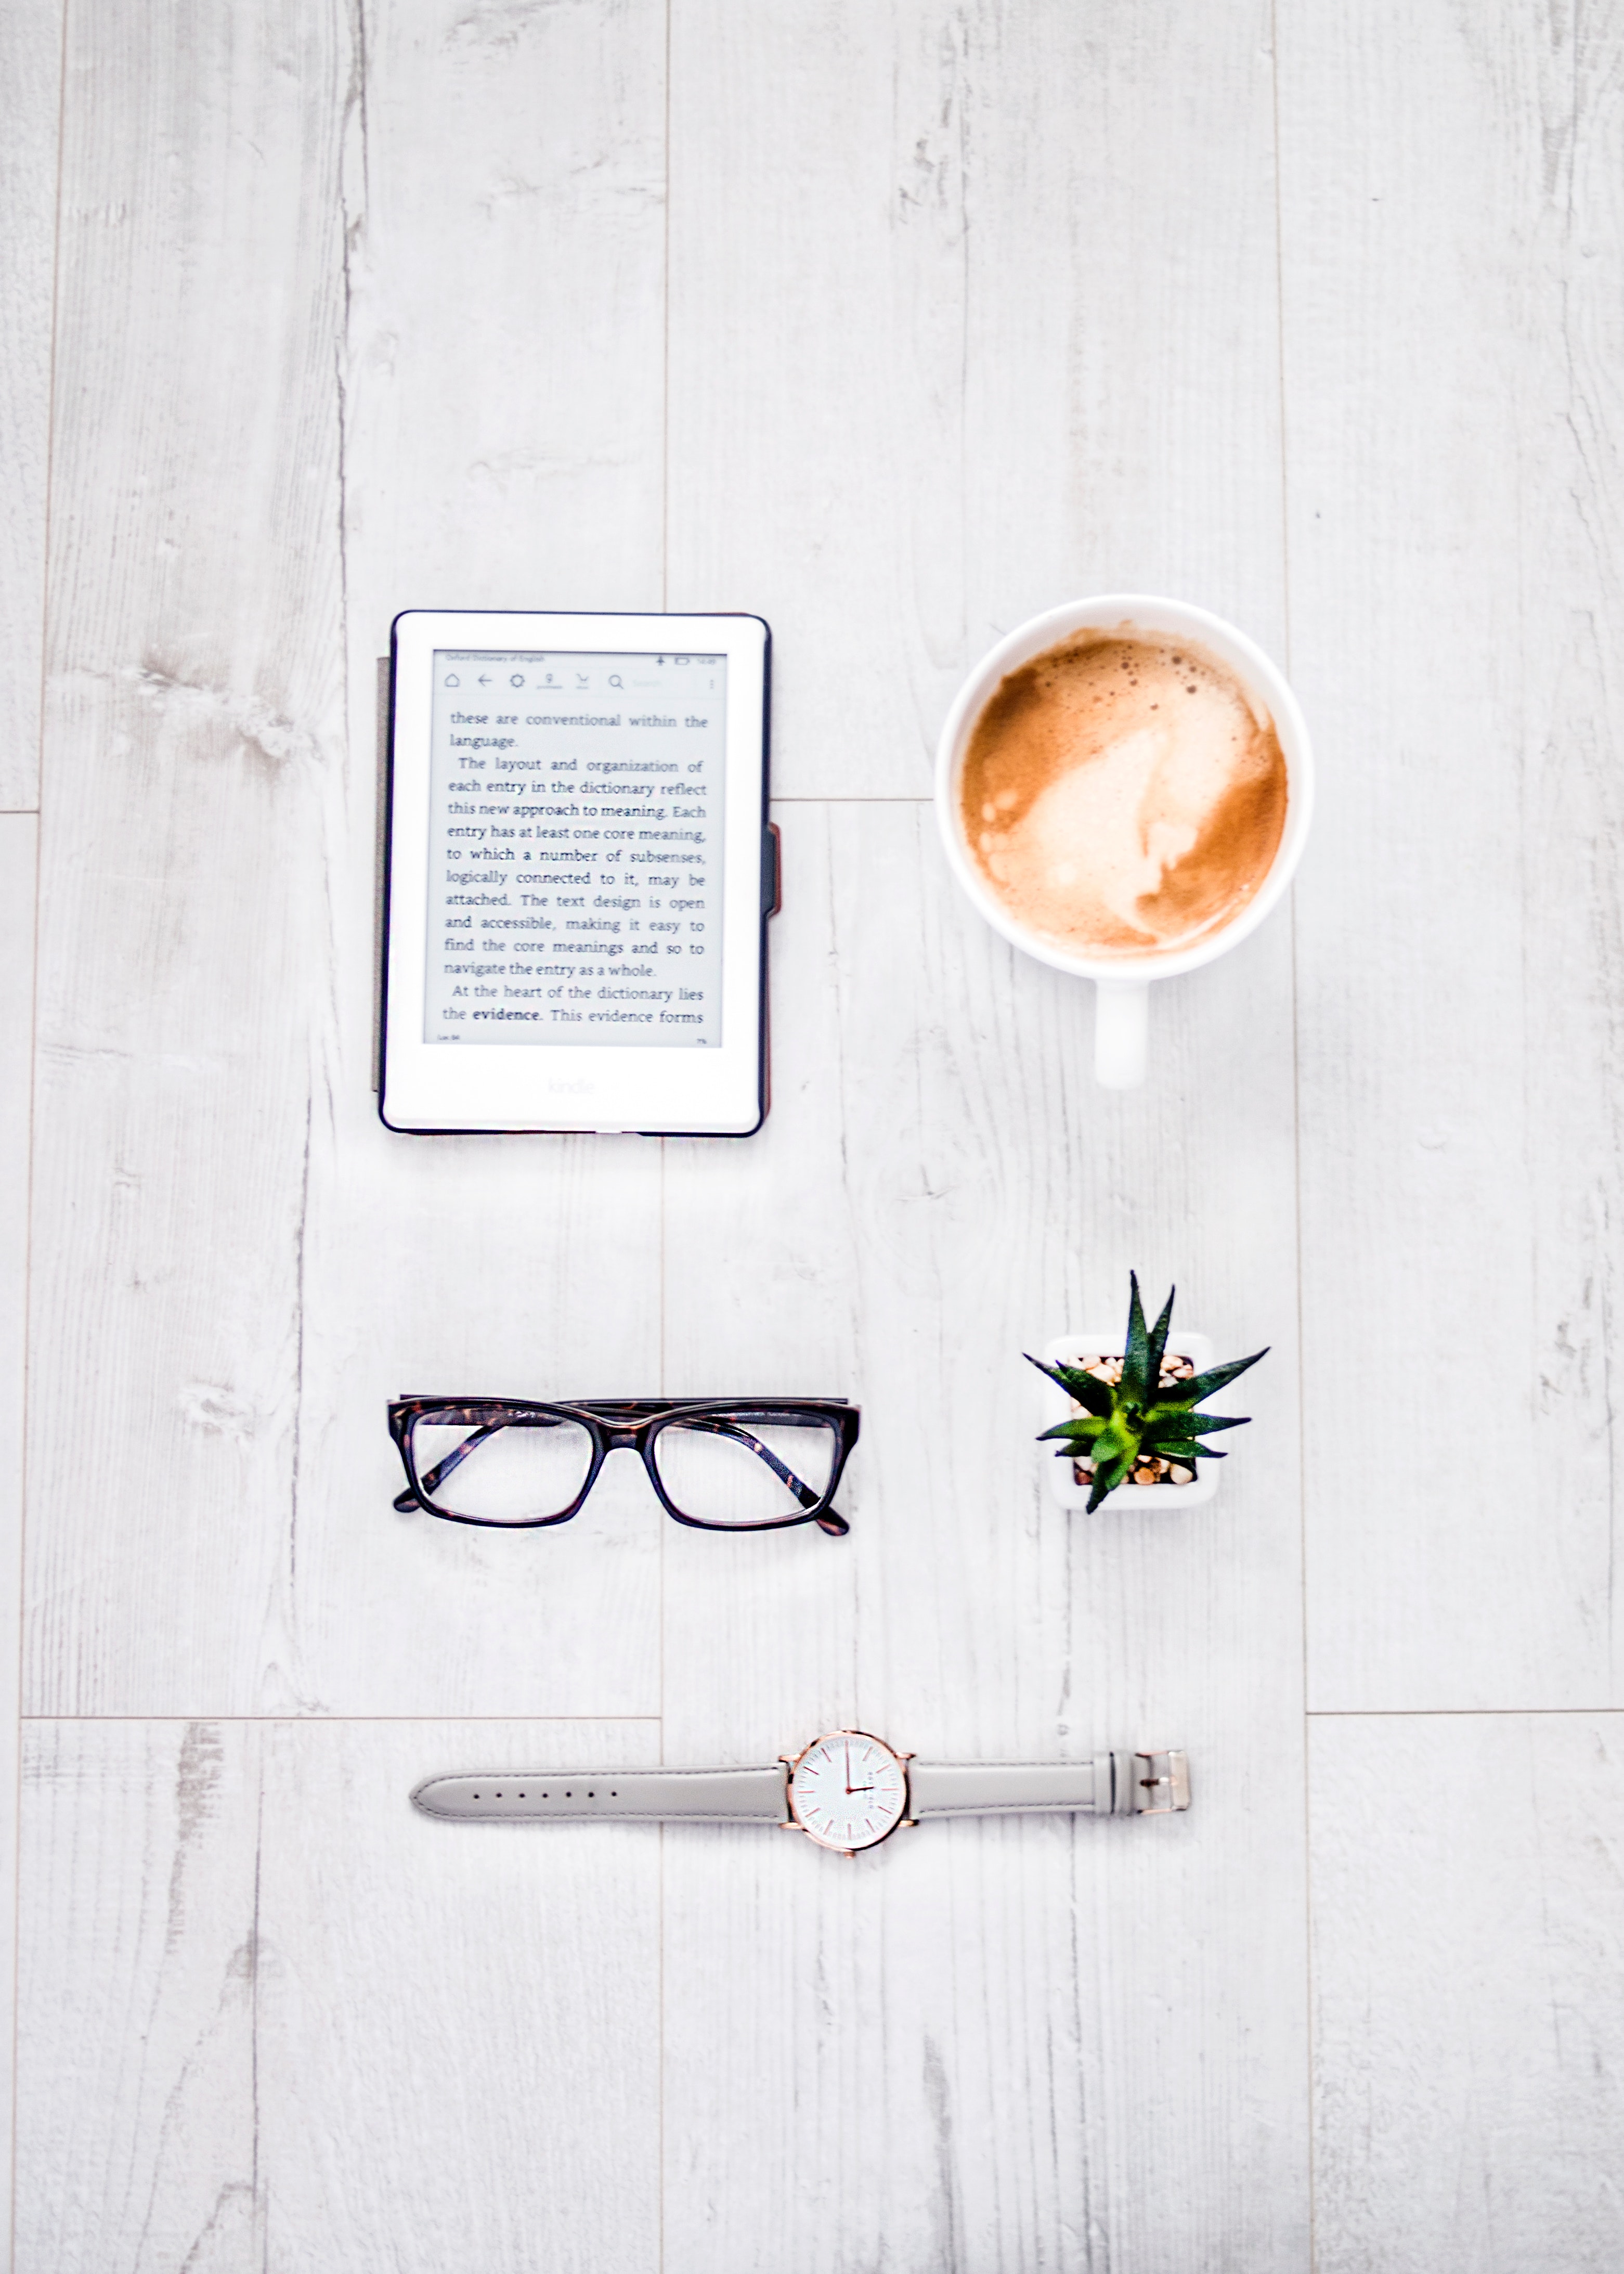
eyewear, glasses, still life photography, wall, cup, still life, drink, coffee cup, tableware, wood, table, drinkware, vision care